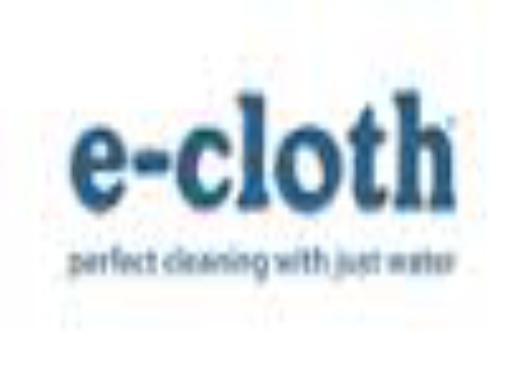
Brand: E-CLOTH
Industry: Necessities